Trento Longaretti

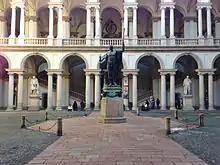
Courtyard of the Brera Academy, where Longaretti studied art in the 1930s

He attributed to his first grade teacher Maciocchi "understanding my primary talent in life", who nurtured his talent by giving him postcards to copy. From 1930 until his graduation in 1936 he attended the Liceo Artistico di Brera, an art-oriented high school in Milan affiliated with the Brera Academy. In 1933, Longaretti and his friend Gianluigi Uboldi embarked on a bicycle trip through Italy, starting in Milan and passing through Florence and Rome, to the east coast city of Pescara, then north along the east coast to Venice before returning to Milan. In 1934, they toured all of Sicily by bicycle.